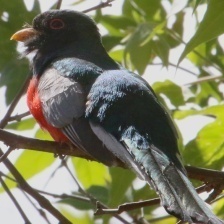
Species: ELEGANT TROGON
Scientific name: TROGON ELEGANS